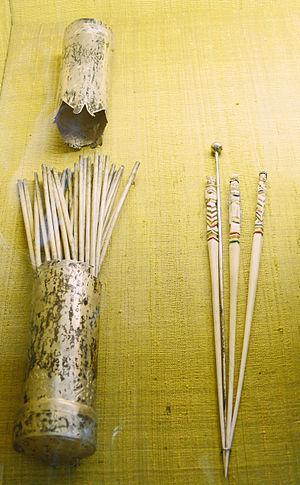
Le Mikado est un jeu d'adresse, praticable de 2 à 6 joueurs. Il se compose d'un ensemble de baguettes, longues d'environ 20 cm et effilées aux extrémités, que l'on laisse tomber de façon qu'elles s'enchevêtrent, avant de les retirer, une à une, sans faire bouger les autres.